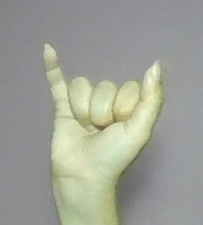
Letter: ya